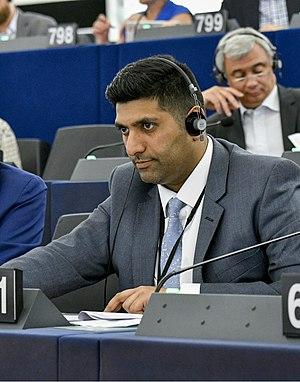
Cet article présente la liste des 73 députés européens du Royaume-Uni élus lors des élections européennes de 2014 au Royaume-Uni.
Wajid Khan, né le 15 octobre 1979 à Burnley, est un homme politique britannique. Membre du Parti travailliste, il est député européen de 2017 à 2019.